Hodeng-au-Bosc

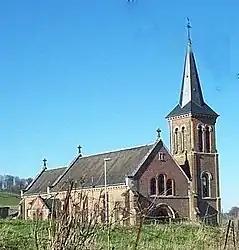
The church in Hodeng-au-Bosc

Hodeng-au-Bosc is a commune in the Seine-Maritime department in the Normandy region of northern France.